Brantley Starr

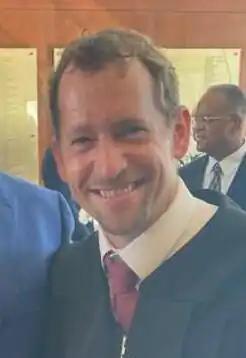
Starr in 2022

On March 8, 2019, President Donald Trump announced his intent to nominate Starr to serve as a United States District Judge of the United States District Court for the Northern District of Texas. On March 11, 2019, President Trump nominated Starr to the seat vacated by Judge Sidney A. Fitzwater, who assumed senior status on September 22, 2018. On April 10, 2019, a hearing on his nomination was held before the Senate Judiciary Committee. On May 9, 2019, his nomination was reported out of committee by a 12–10 vote. On July 30, 2019, the United States Senate invoked cloture on his nomination by a 51–37 vote. On July 31, 2019, his nomination was confirmed by a 51–39 vote. He received his judicial commission on August 6, 2019.